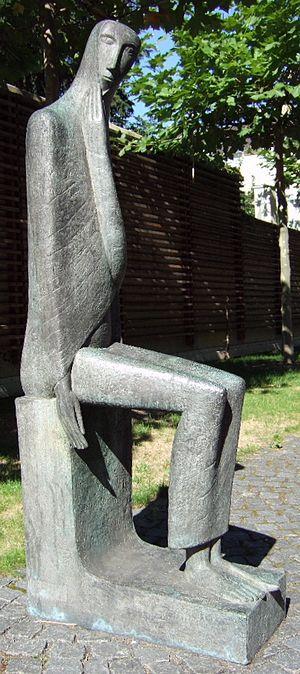
Emy Roeder, née Émilie Julie Roeder, le 30 janvier 1890 à Wurtzbourg et morte le 7 février 1971 à Mayence, est une sculptrice allemande cataloguée par les Nazis comme un des représentants de l'art dégénéré.